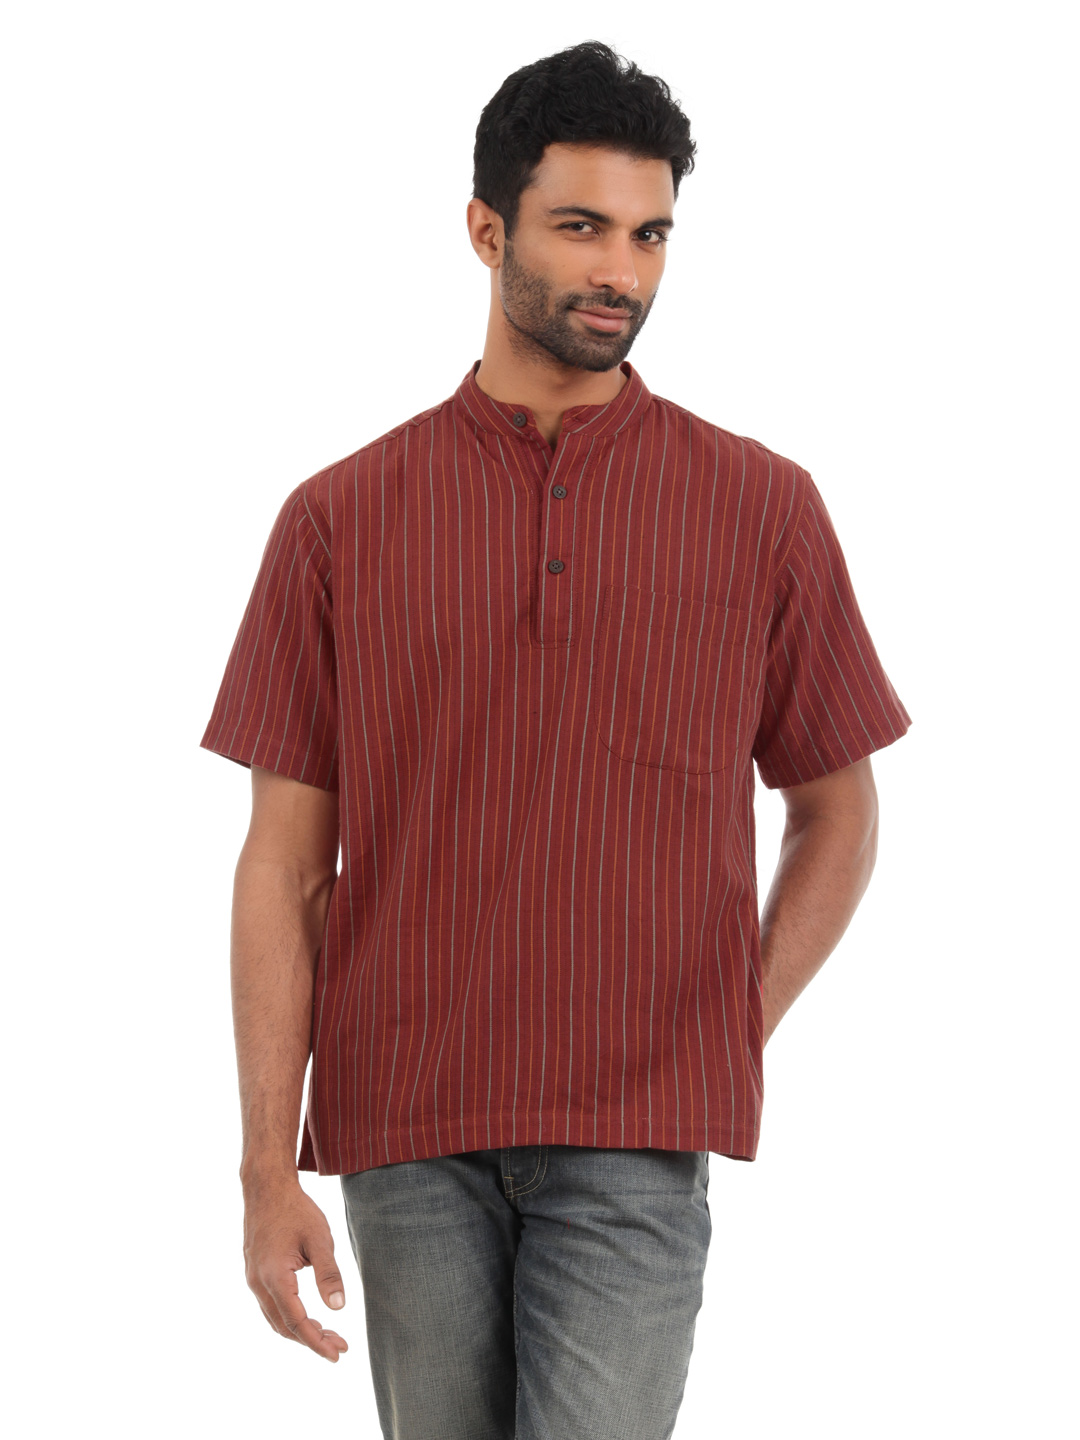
Fabindia Men Maroon Kurta
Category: Apparel / Topwear / Kurtas
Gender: Men
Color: Maroon
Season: Summer 2012
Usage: Ethnic